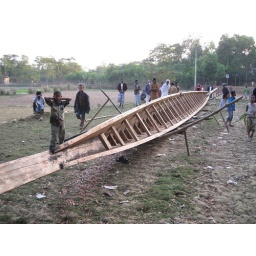
racing long boat under construction,Naoi Chok, Sylhet. When complete 60 men power this boat through the flooded water courses.